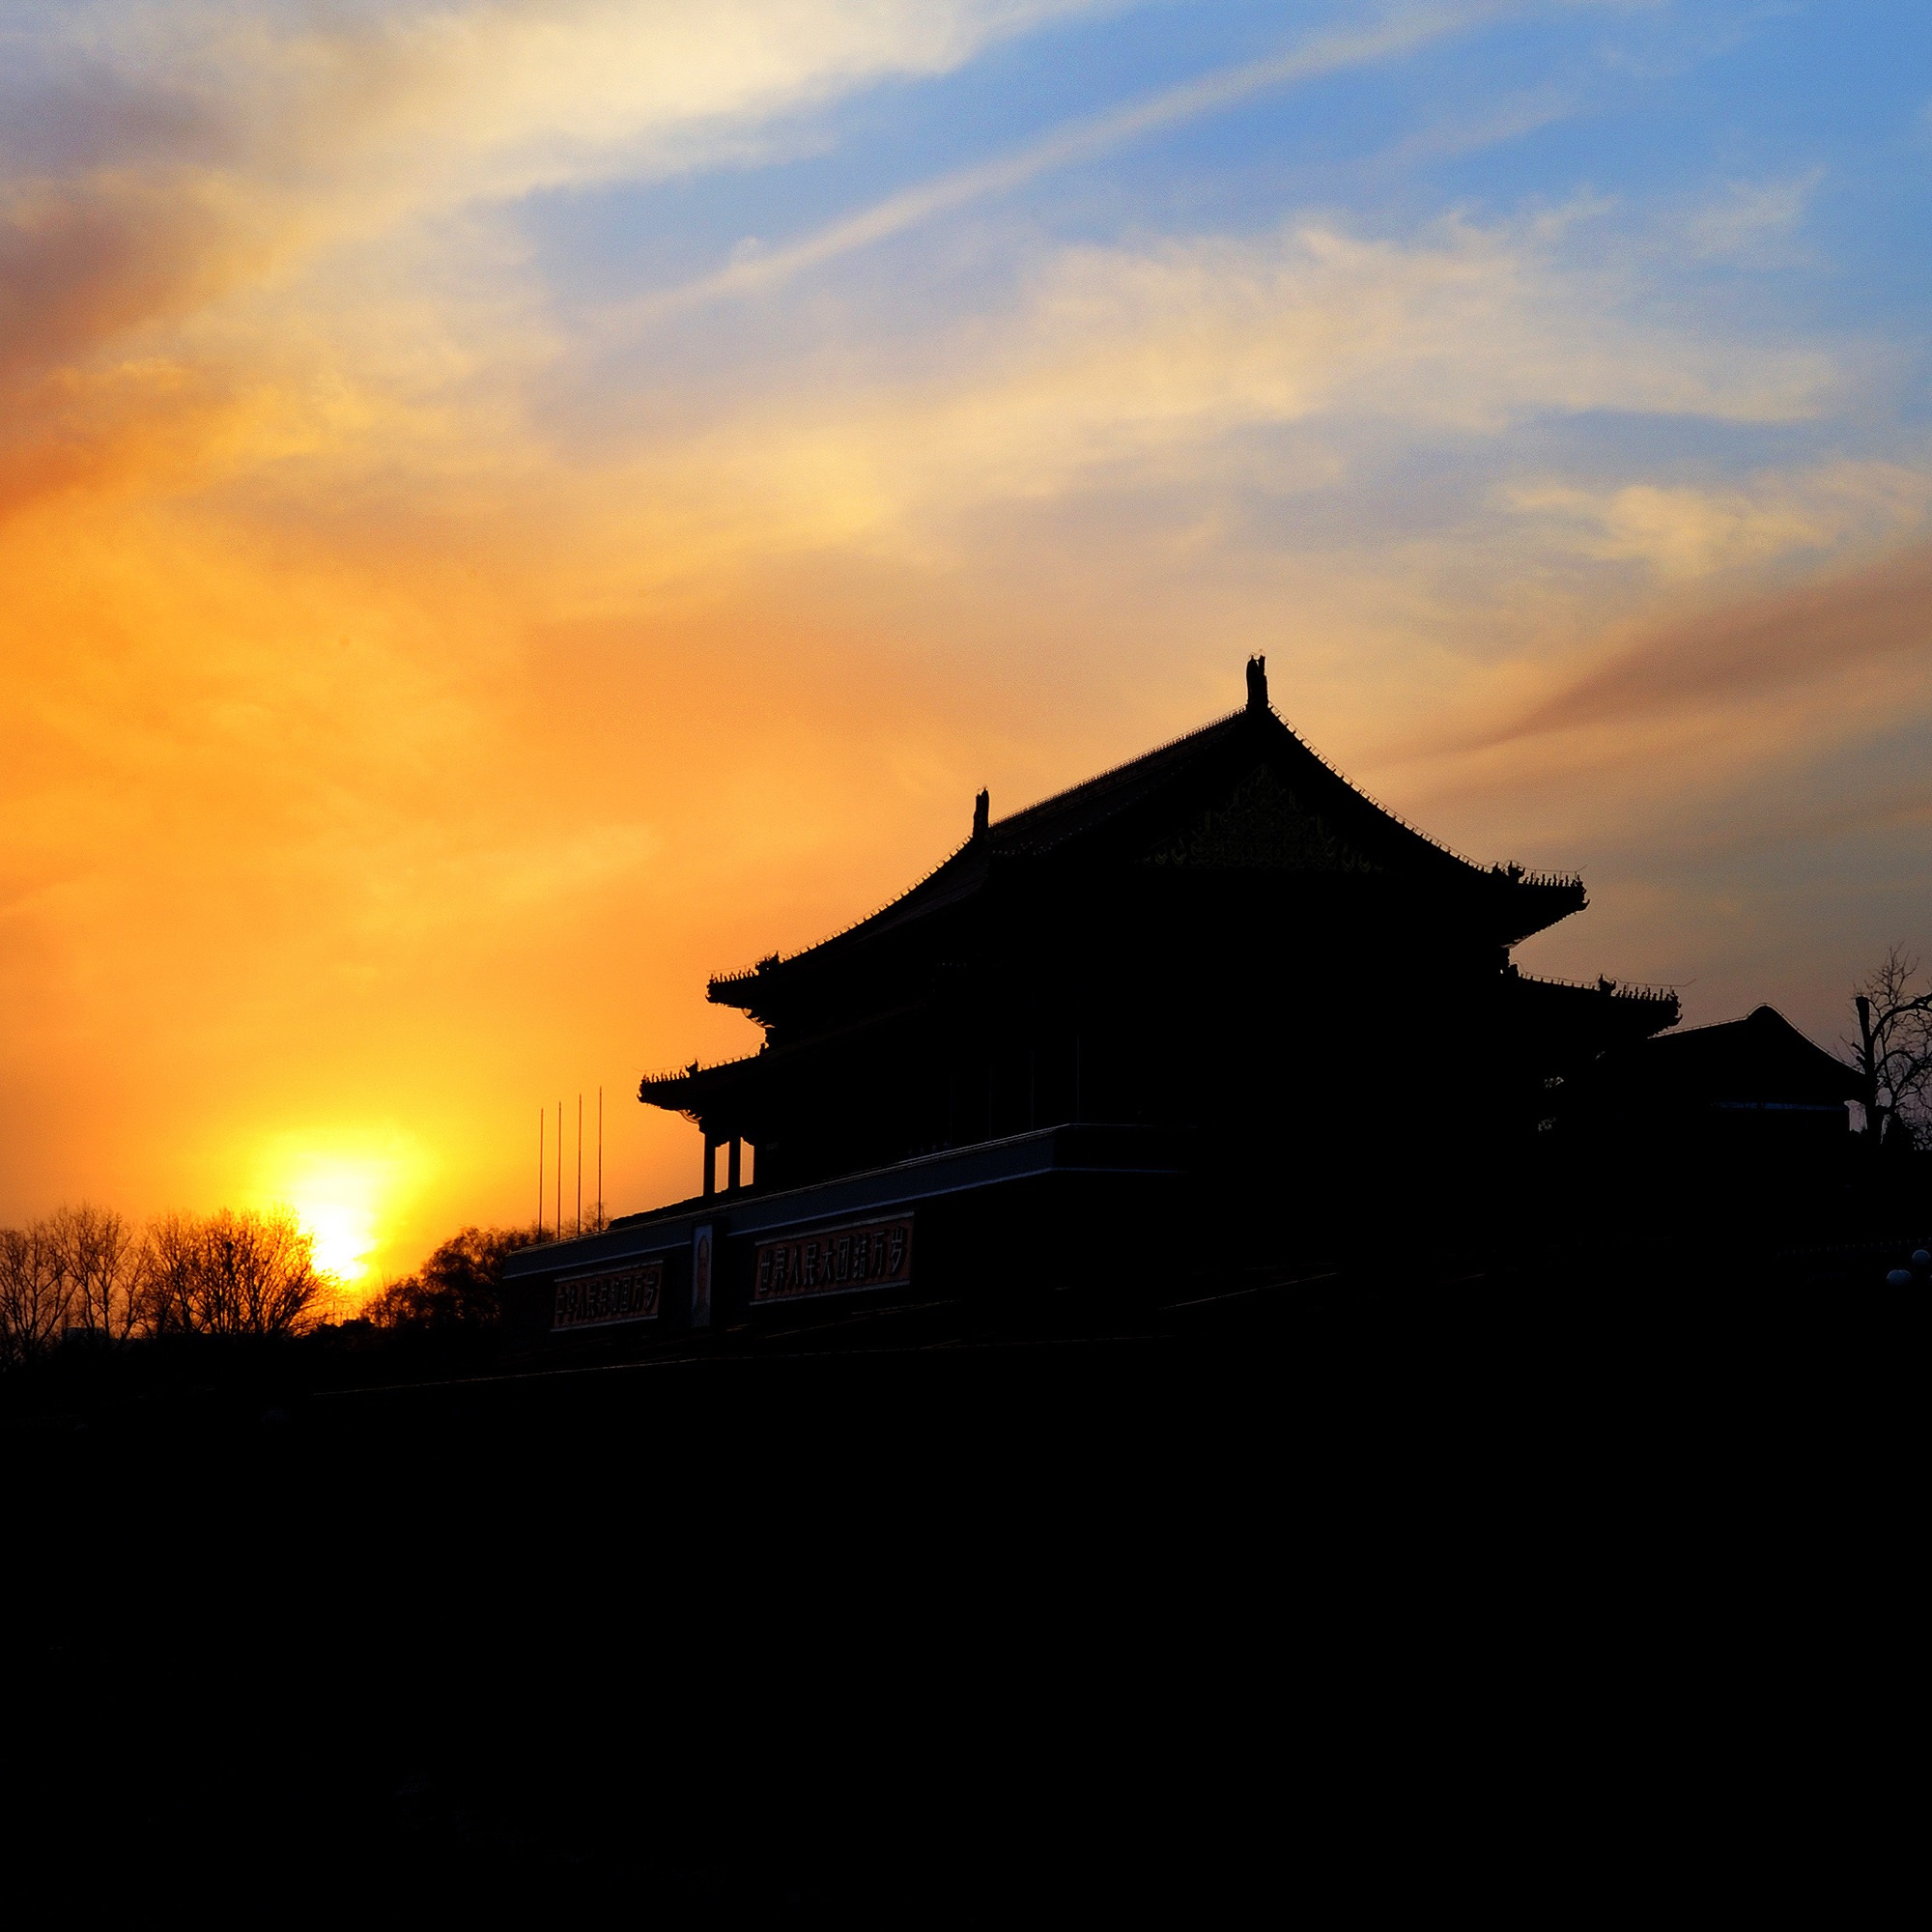
horizon, silhouette, cloud, sky, sun, sunrise, sunset, sunlight, morning, dawn, atmosphere, dusk, evening, temple, beijing, afterglow, the national palace museum, atmospheric phenomenon